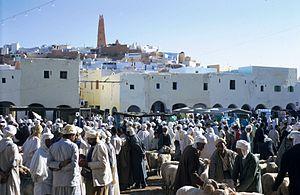
Ghardaïa est une commune de la wilaya de Ghardaïa en Algérie, dont elle est le chef-lieu, située à 600 km au sud d'Alger, elle est la capitale de la vallée du Mzab.
Le Mzab, M'zab, est une région berbérophone du nord du Sahara algérien, située dans la wilaya de Ghardaïa, à 550 km au sud d'Alger. Elle s'étend sur environ 8 000 kilomètres carrés et abrite plus de 200 000 habitants.